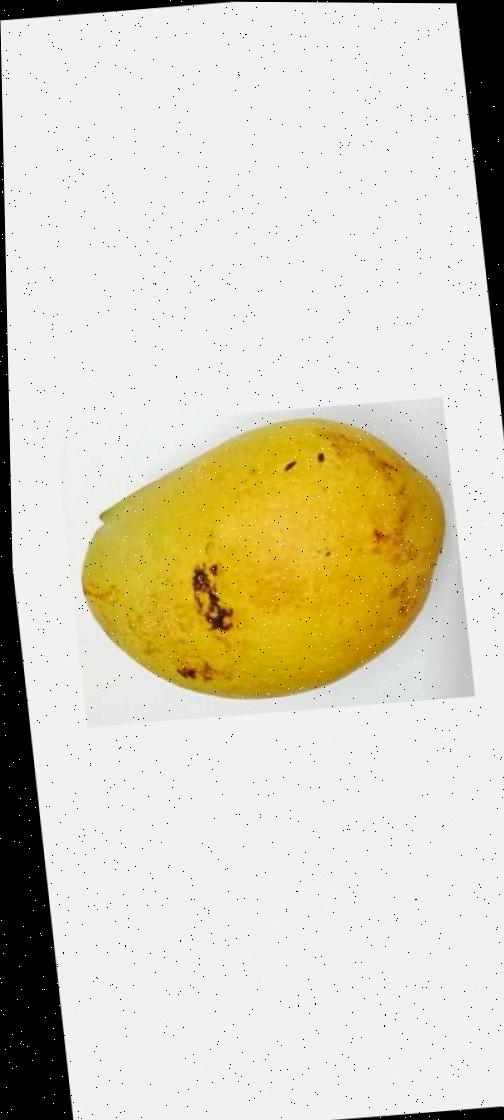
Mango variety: Bari-11